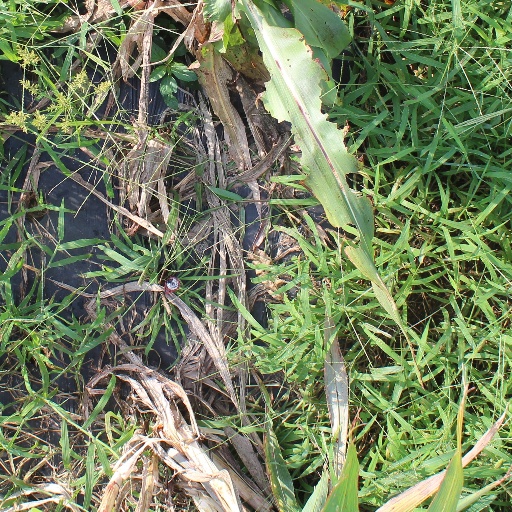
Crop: sorghum